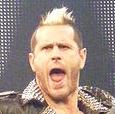
Age: 26